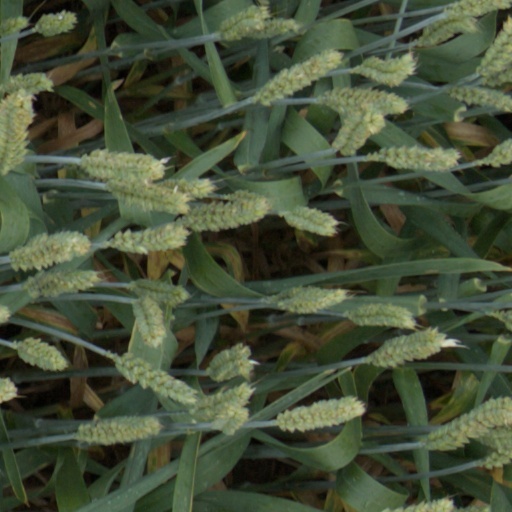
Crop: wheat